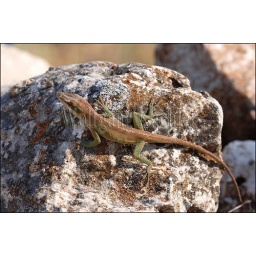
Usa, texas, hill country near hunt, green anole on rock